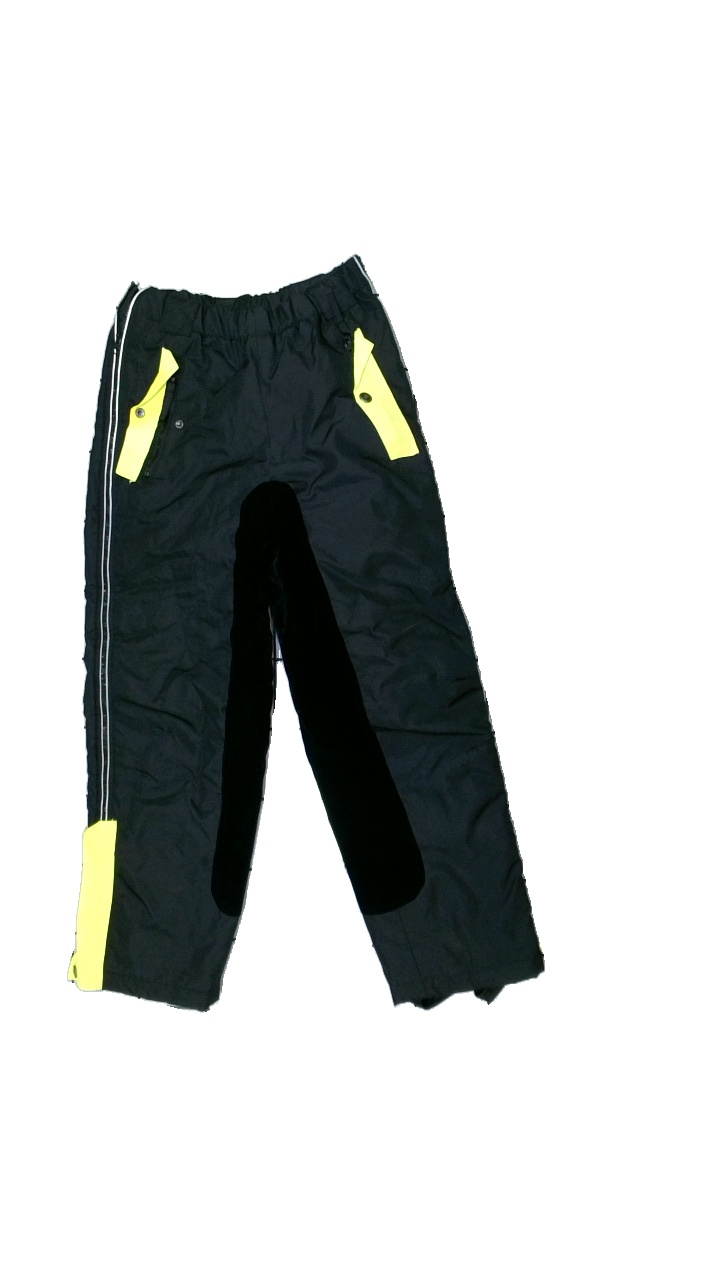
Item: Outerwear (Children)
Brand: Active Riding Wear
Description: termobyxor med relex
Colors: Black, Yellow, Grey
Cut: Regular
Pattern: Logo print
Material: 63% nylon 37% polyester
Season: Winter
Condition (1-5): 2
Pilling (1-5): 4
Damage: smutsigt
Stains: Major
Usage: Export
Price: <50